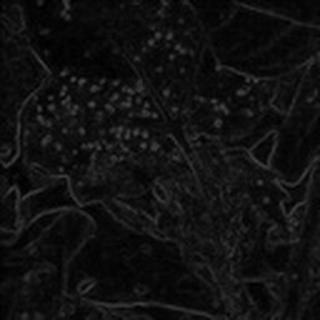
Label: cotton_aphids